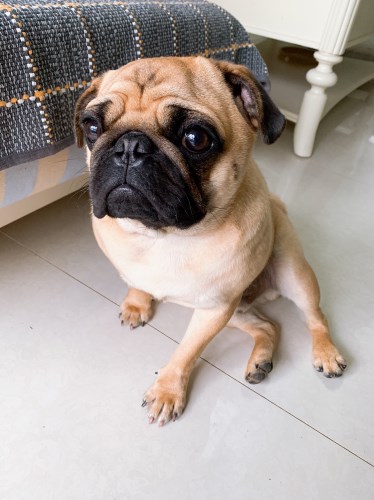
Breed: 798-n000130-pug